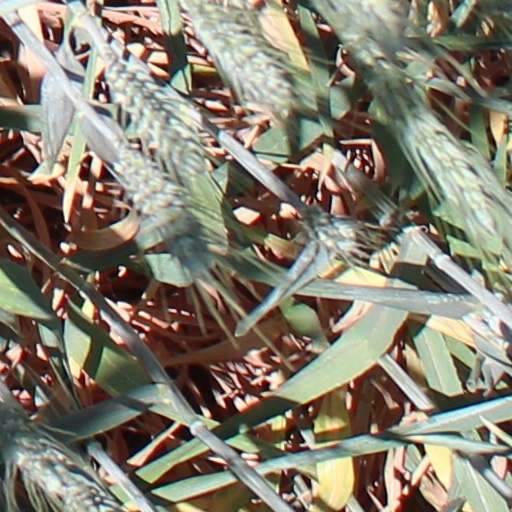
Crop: wheat